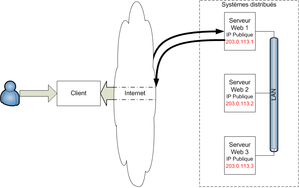
Systèmes Web distribués
L’équilibrage de charge des serveurs Web, ou répartition de charge des serveurs Web, regroupe l’ensemble des mécanismes utilisés pour distribuer les requêtes HTTP sur de multiples serveurs Web.